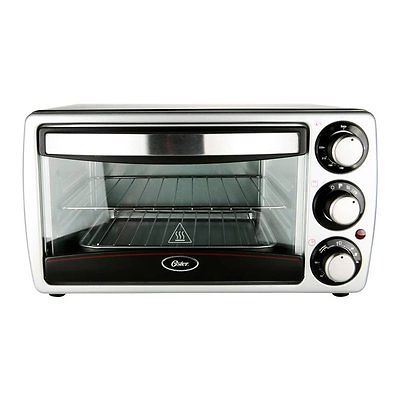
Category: toaster